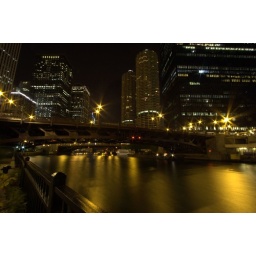
Wabash Street bridge at night. IBM building and Marina Towers in the background.